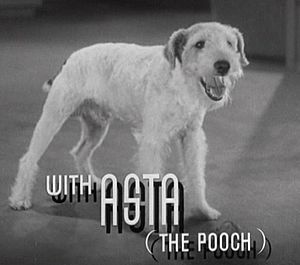
Skippy
Asta i Efter den tynde mand (1936)
Skippy, senere Asta, var en ruhåret foxterrier, der blev brugt hundeskuespiller i en række film i 1930'erne.